Juan Ravenet

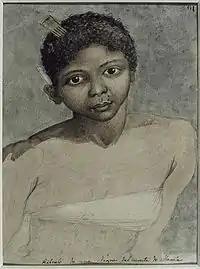
Woman from the Mountains near Manila

Juan Ravenet, or Giovanni Ravenet (1766, Sala Baganza - c.1821, Madrid) was an Italian painter and engraver of French ancestry who received his education in Parma. He is primarily known for participating in the Malaspina Expedition.